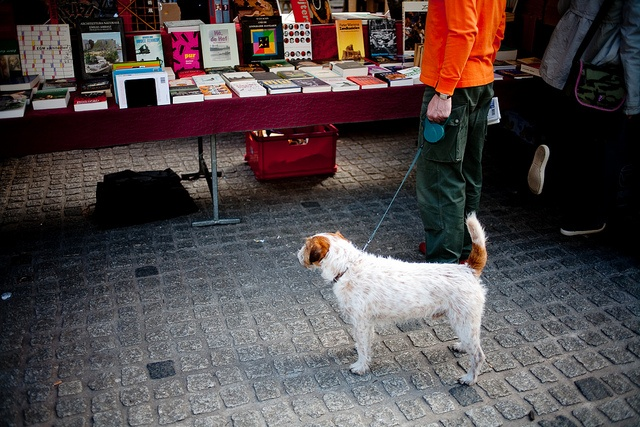
A person walking a dog stops to look at a table of books.
A person looking at books with a dog on a leash
A small white and brown dog attached to a leash.
A person walking their dog and looking at books sold outside.
a man looking at books while walking his dog